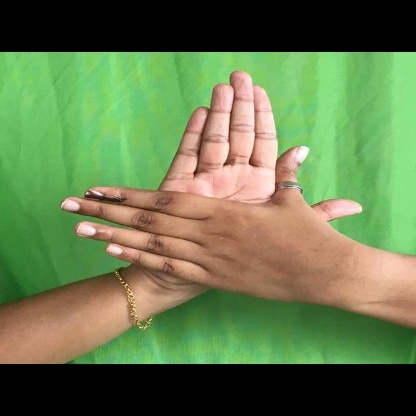
Mudra: Chakra